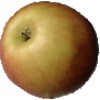
Label: Apple Red 2